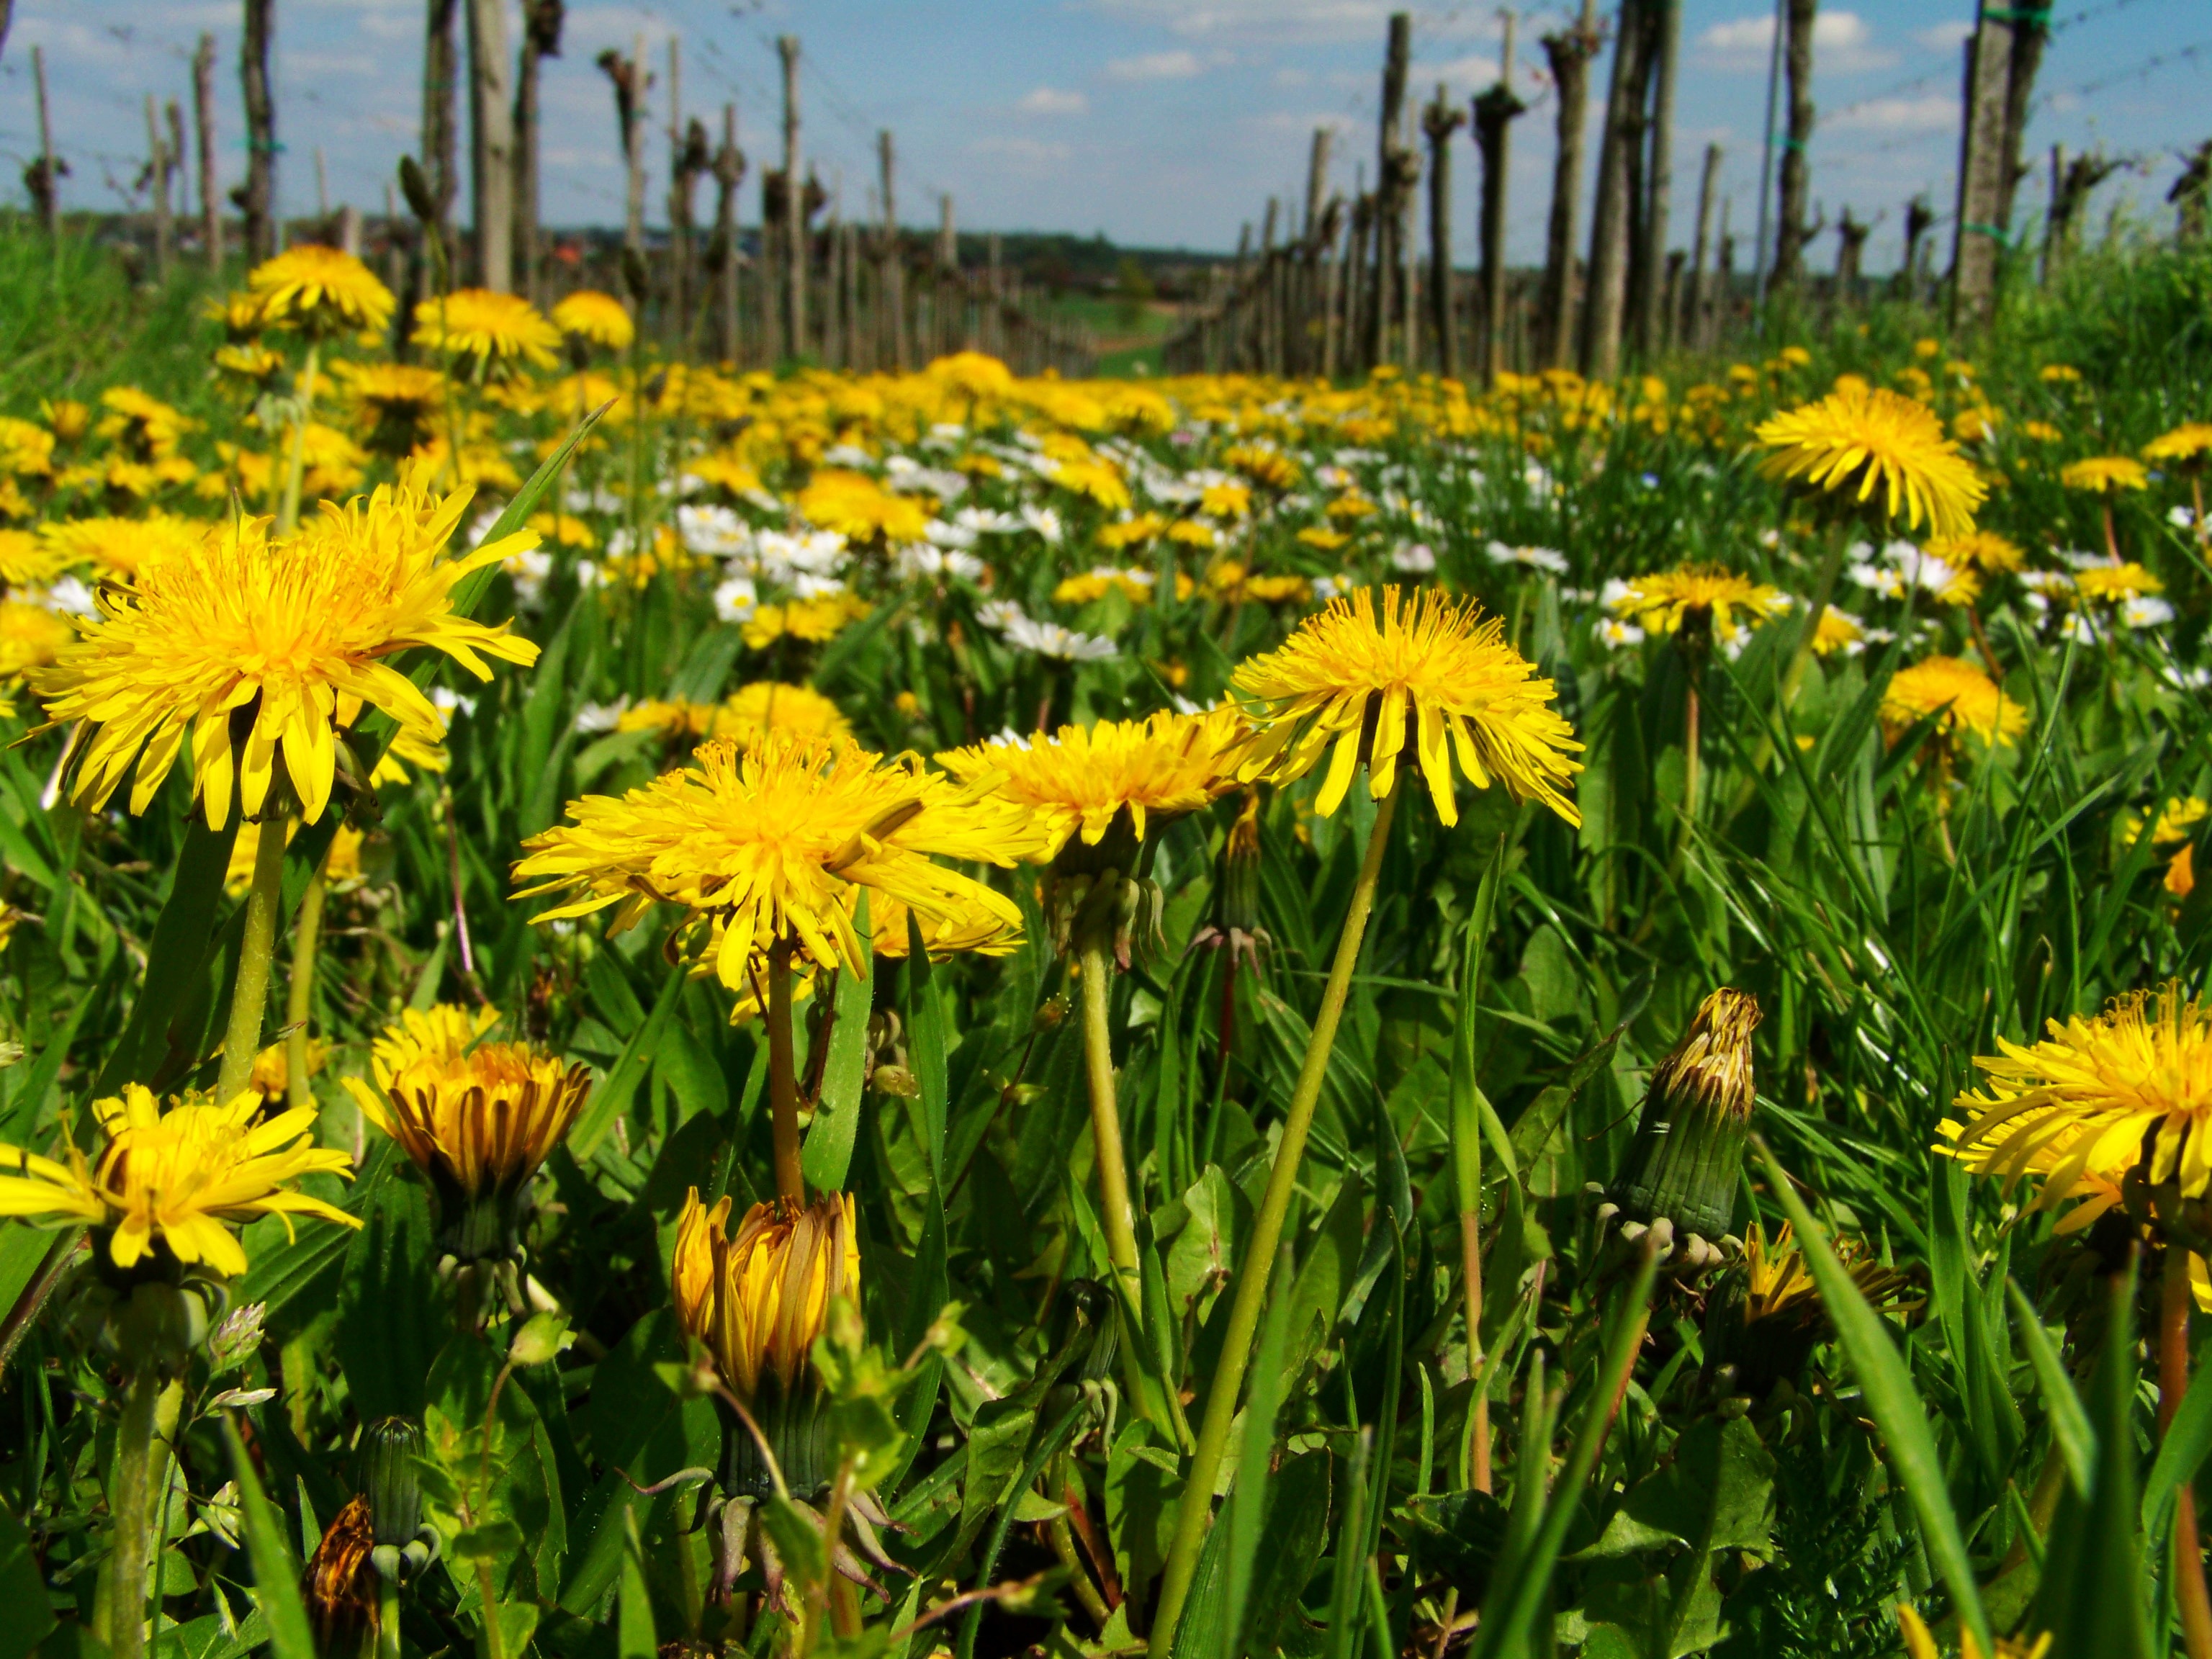
plant, field, meadow, dandelion, prairie, flower, botany, yellow, flora, wildflower, grassland, habitat, flowering plant, daisy family, natural environment, land plant, child l ncf, dressing gown dandelion, yellow wildflower